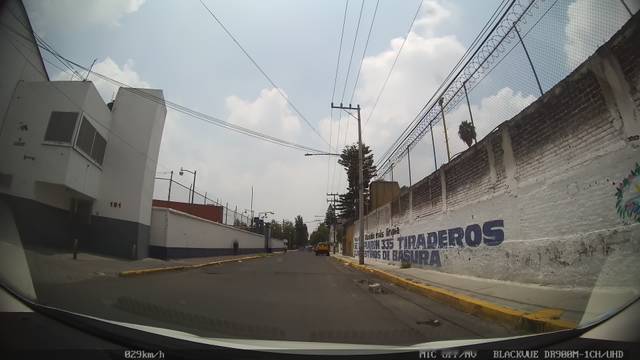
Region: Mexico
Coordinates: 19.39, -99.057